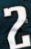
Number: 2